Eliot Unitarian Chapel

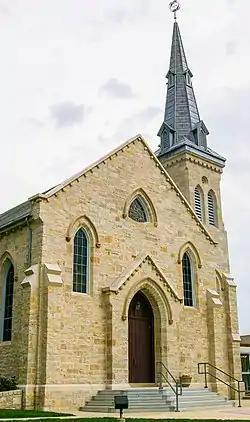
Grace Episcopal Church in 2012

Eliot Unitarian Chapel is a historic church building and home to a Unitarian Universalism congregation in Kirkwood, Missouri.